Colony of Virginia

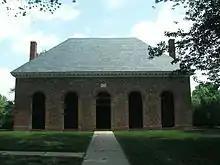
Hanover County Courthouse ( 1735–1742), with its arcaded front, is typical of a numerous colonial courthouse built in Virginia.

As the English settlements expanded beyond the Tidewater territory traditionally occupied by the Powhatan, they encountered new groups with which there had been minimal relations with the colony. In the late 17th century, the Iroquois Confederacy expanded into the western region of Virginia as part of the Beaver Wars. They arrived shortly before the English settlers and displaced the resident Siouan tribes.